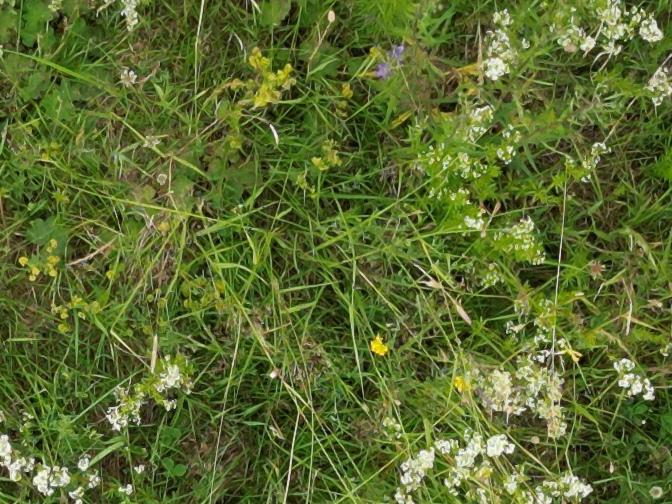
Flowers visible: yarrow flowers, yarrow flowers, yarrow flowers, yarrow flowers, yarrow flowers, yarrow flowers, yarrow flowers, yarrow flowers, yarrow flowers, yarrow flowers, yarrow flowers, yarrow flowers, yarrow flowers, yarrow flowers